Chasing Coral

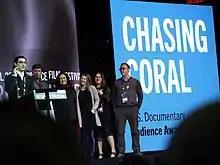
Chasing Coral - U.S. Documentary Audience Award at Sundance 2016

Chasing Coral is a 2017 American documentary film about a team of divers, scientists and photographers around the world who document the disappearance of coral reefs. "Chasing Coral" was produced by Exposure Labs and directed by Jeff Orlowski. It premiered at the 2017 Sundance Film Festival and was released globally on Netflix as a Netflix Original Documentary in July 2017. Jeff Orlowski has previously directed the movie Chasing Ice in 2012, which shares a similar plot to Chasing Coral.